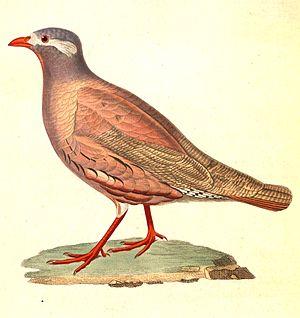
La Perdrix de Hey est une espèce d'oiseaux de la famille des Phasianidae.